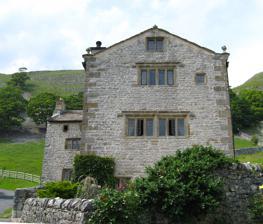
Building: Kilnsey Old Hall
Country: United Kingdom
Year built: 1648
Historic building in Kilnsey, North Yorkshire, England The building, in 2008 Kilnsey Old Hall is a historic building in Kilnsey , a village in North Yorkshire , in England. In the Mediaeval period, the site was owned by Fountains Abbey , who operated a grange there.  Following the Dissolution of the Monasteries , it was sold to the Yorke family, who in the 17th century sold it to Christopher Wade.  In 1648, he constructed a new house on the site, now the Old Hall.  The Wade family sold the house in 1693, and by 1745 it had been let to a tenant.  In about 1800, it was converted into a farm outbuilding, and in 1805 it was described as "fast becoming a ruin".  However, it was reroofed, and survived, with cattle stalls added to the ground floor in the 20th century. In 1998, it was purchased and restored, partly funded through operational costs as a bed and breakfast . The building is built of limestone on a chamfered plinth , with gritstone dressings, quoins , and a stone slate roof, hipped on the right and with moulded gable coping and kneelers with vase finials elsewhere.  There is an L-shaped plan, the main range with four bays , three storeys and an attic, reducing on a slope to two storeys and an attic, and a rear wing with three storeys and one bay. In the northeast front is a doorway with chamfered quoined jambs , a cart entrance with a segmental arch and a keystone , a doorway with moulded quoined jambs and an arched lintel with initials and the date, and a flight of external steps leading to a doorway with a chamfered quoined surround.  Most of the windows are recessed, chamfered and mullioned .  Inside, the first and second floors retain 17th century plasterwork and fireplaces, and there is a queen post roof.  The building has been Grade II* listed since 1954. See also Grade II* listed buildings in North Yorkshire Listed buildings in Conistone with Kilnsey References Wikimedia Commons has media related to Kilnsey Old Hall . ^ a b Historic England . "Kilnsey Old Hall (1316821)" . National Heritage List for England . ^ "Family's last Christmas at hall they brought back from ruin" . Yorkshire Post . 22 December 2012 . ^ Leach, Peter; Pevsner, Nikolaus (2009). Yorkshire West Riding: Leeds, Bradford and the North . The Buildings of England. New Haven and London: Yale University Press . ISBN 978-0-300-12665-5 . 54°06′23″N 2°02′32″W / 54.10649°N 2.04235°W / 54.10649; -2.04235